Killing of Amir Locke

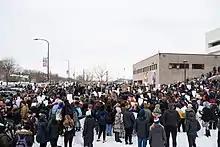
Student walk-out protest at Saint Paul Central High School, February 8, 2022

On February 2, local civil rights activists held a vigil and asked police and city leaders for more information, including who authorized the SWAT team. On February 4, during a press conference by Interim Chief Amelia Huffman and Mayor Jacob Frey after the body camera footage was released, reporters and community members, including civil rights attorney Nekima Levy Armstrong, challenged Huffman about her initial description of the body camera footage. Huffman had initially stated officers "loudly and repeatedly announced police search warrant before crossing the threshold into the apartment" and then later encouraged people to "make their own assessment" after the footage was released.